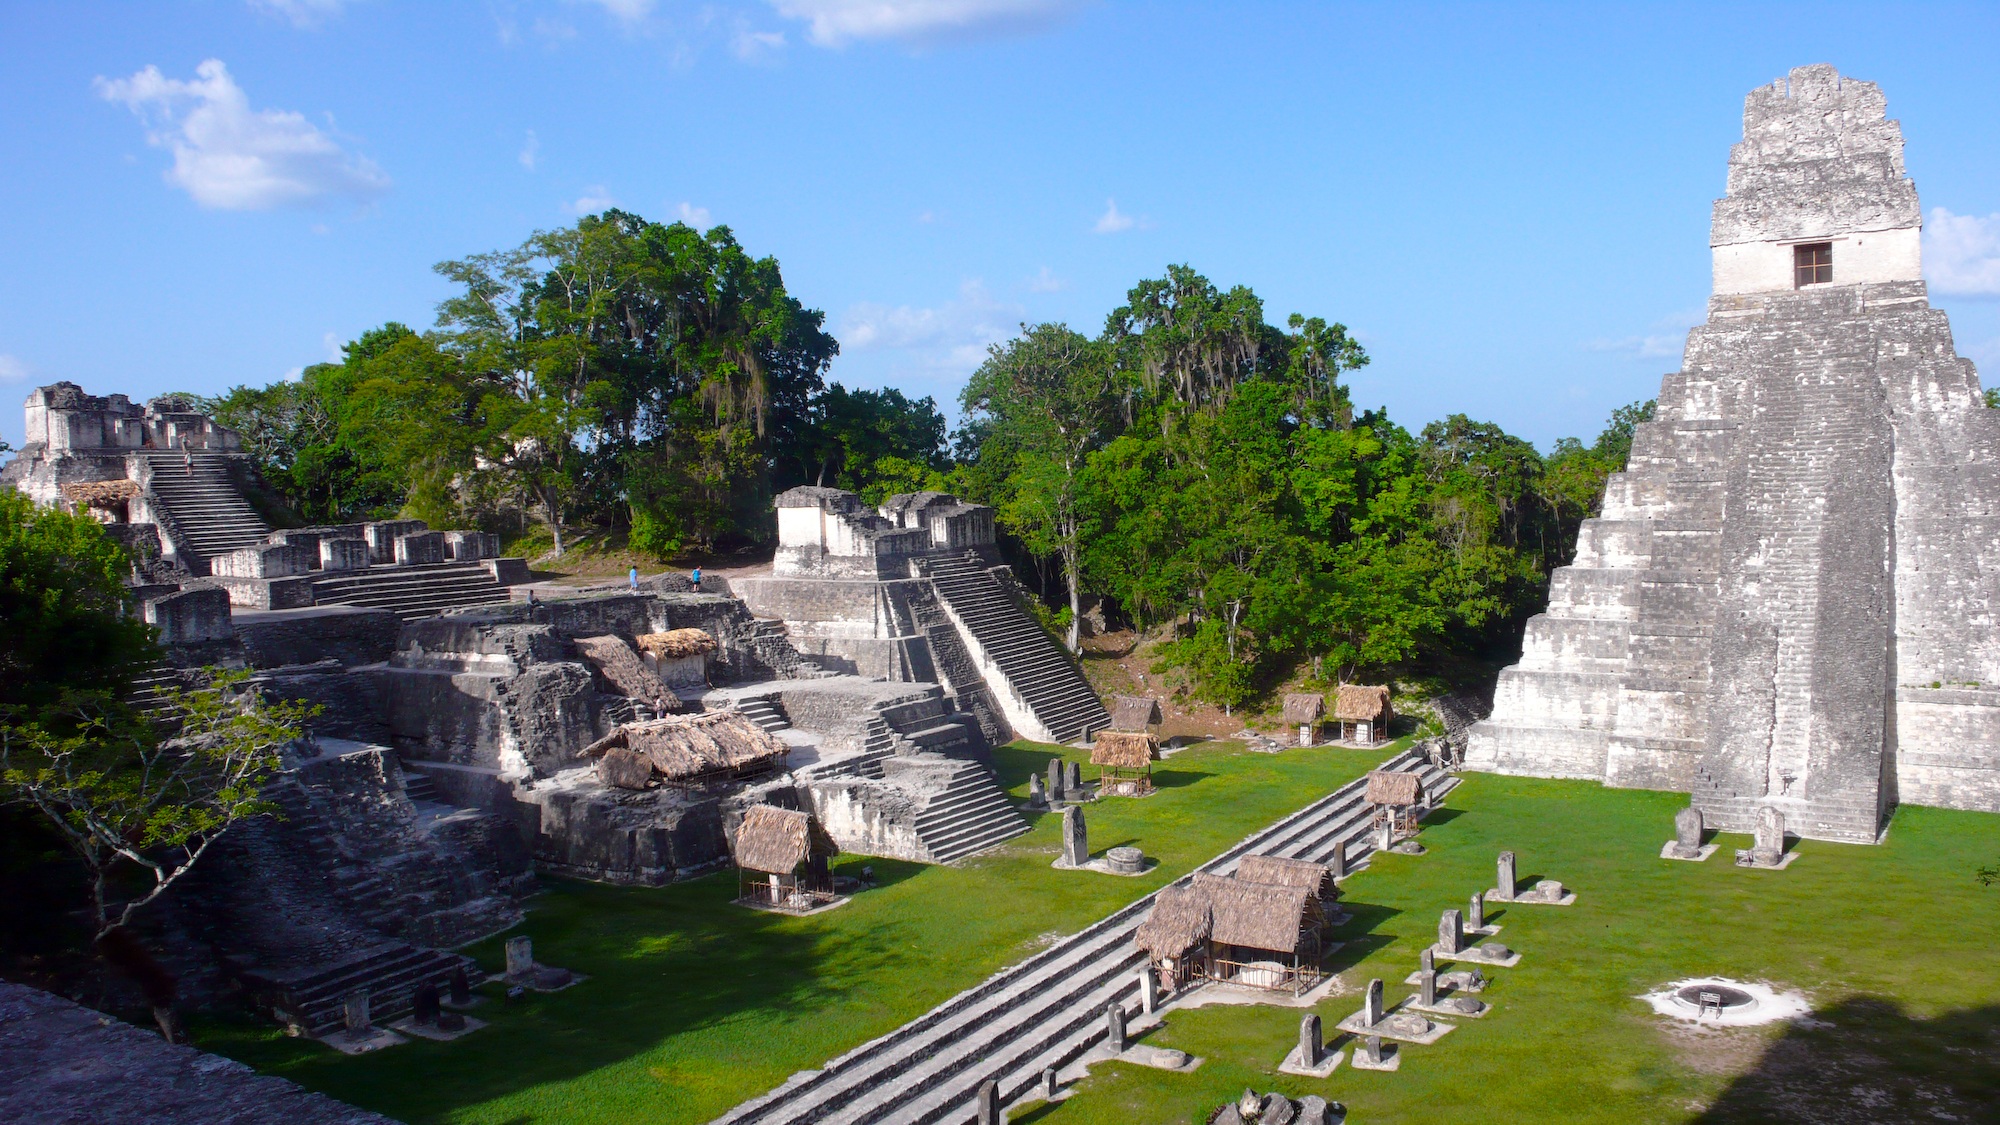
building, monument, travel, landmark, tourism, place of worship, mayan, archaeology, temple, ruins, monastery, history, estate, guatemala, tours, archaeological site, unesco world heritage site, historic site, latin america, ancient history, maya civilization